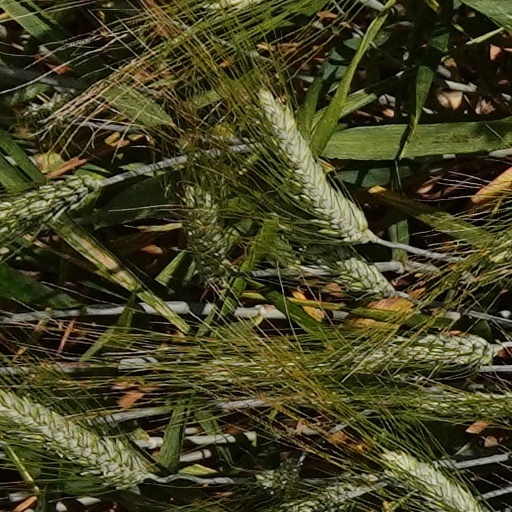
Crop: wheat